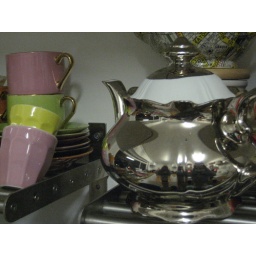
this time against a cute cups background